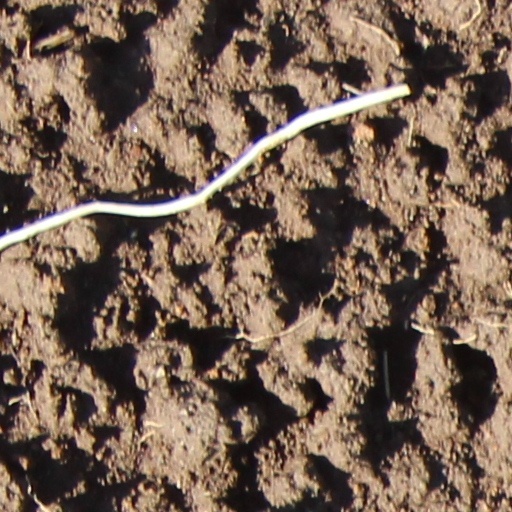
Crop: wheat